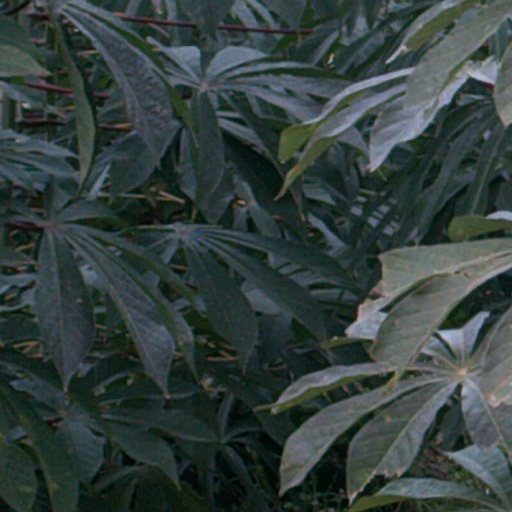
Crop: cassava